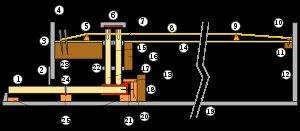
Un clavecin est un instrument de musique à cordes muni d'un ou plusieurs claviers dont chacune des cordes est « pincée » par un dispositif nommé sautereau.